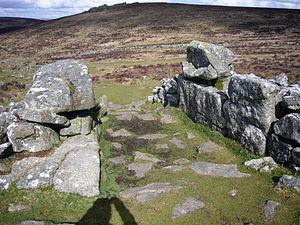
Grimspound est un site archéologique de la fin de l'Âge du bronze, situé à Dartmoor dans le Devon, présentant 24 huttes préhistoriques à soubassement en pierre entourées d'un muret en pierres. Le toponyme, mentionné pour la première fois par le R.P. Richard Polwhele en 1797, vient probablement du dieu de la guerre des Anglo-Saxons, Grim.